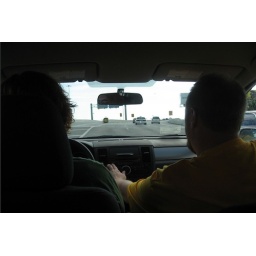
&amp;quot;I like sitting in a piece of shit car listening to Mexican radio music with you guys.&amp;quot;